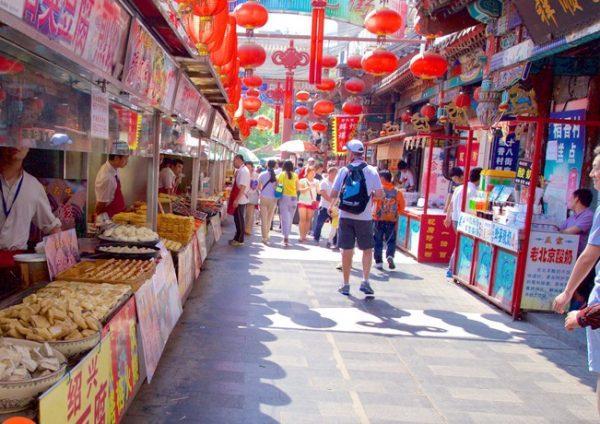
ở không gian phía trên của khu phố ẩm thực có những chiếc đèn lồng